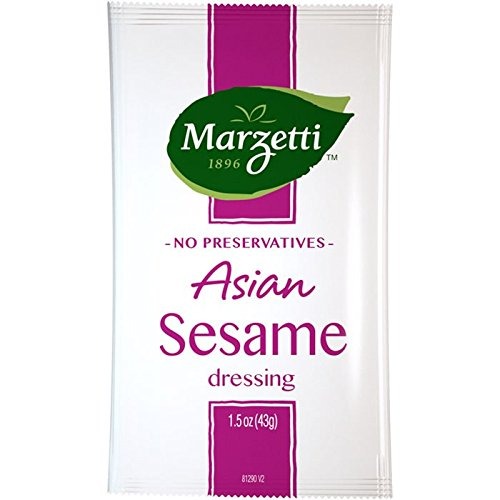
Item Name: Marzetti Asian Sesame Salad Dressing, 1.5oz (pack of 60)
Value: 1.0
Unit: Ounce

Price: 39.99